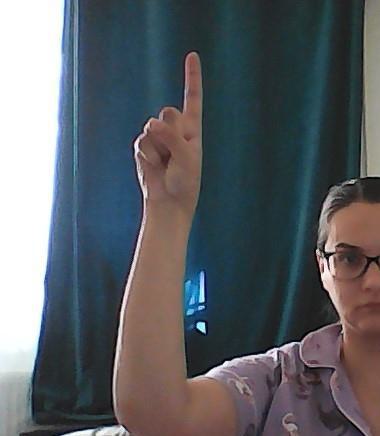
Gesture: one